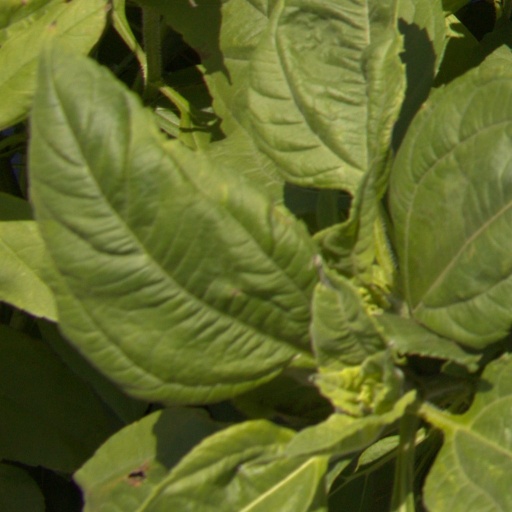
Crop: Jerusalem artichoke